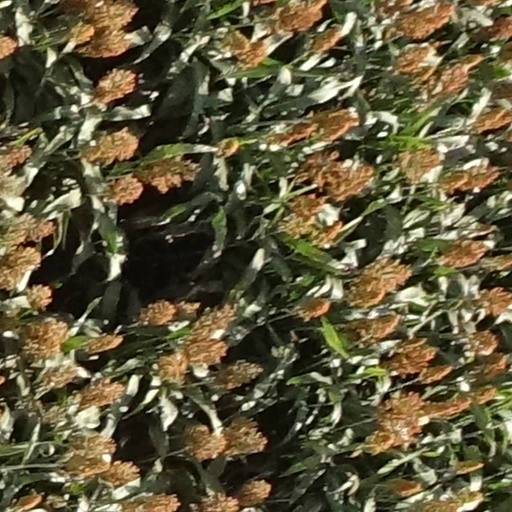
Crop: sorghum